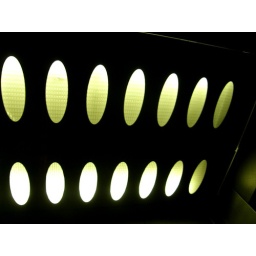
No, just the roof of the lift in the car park